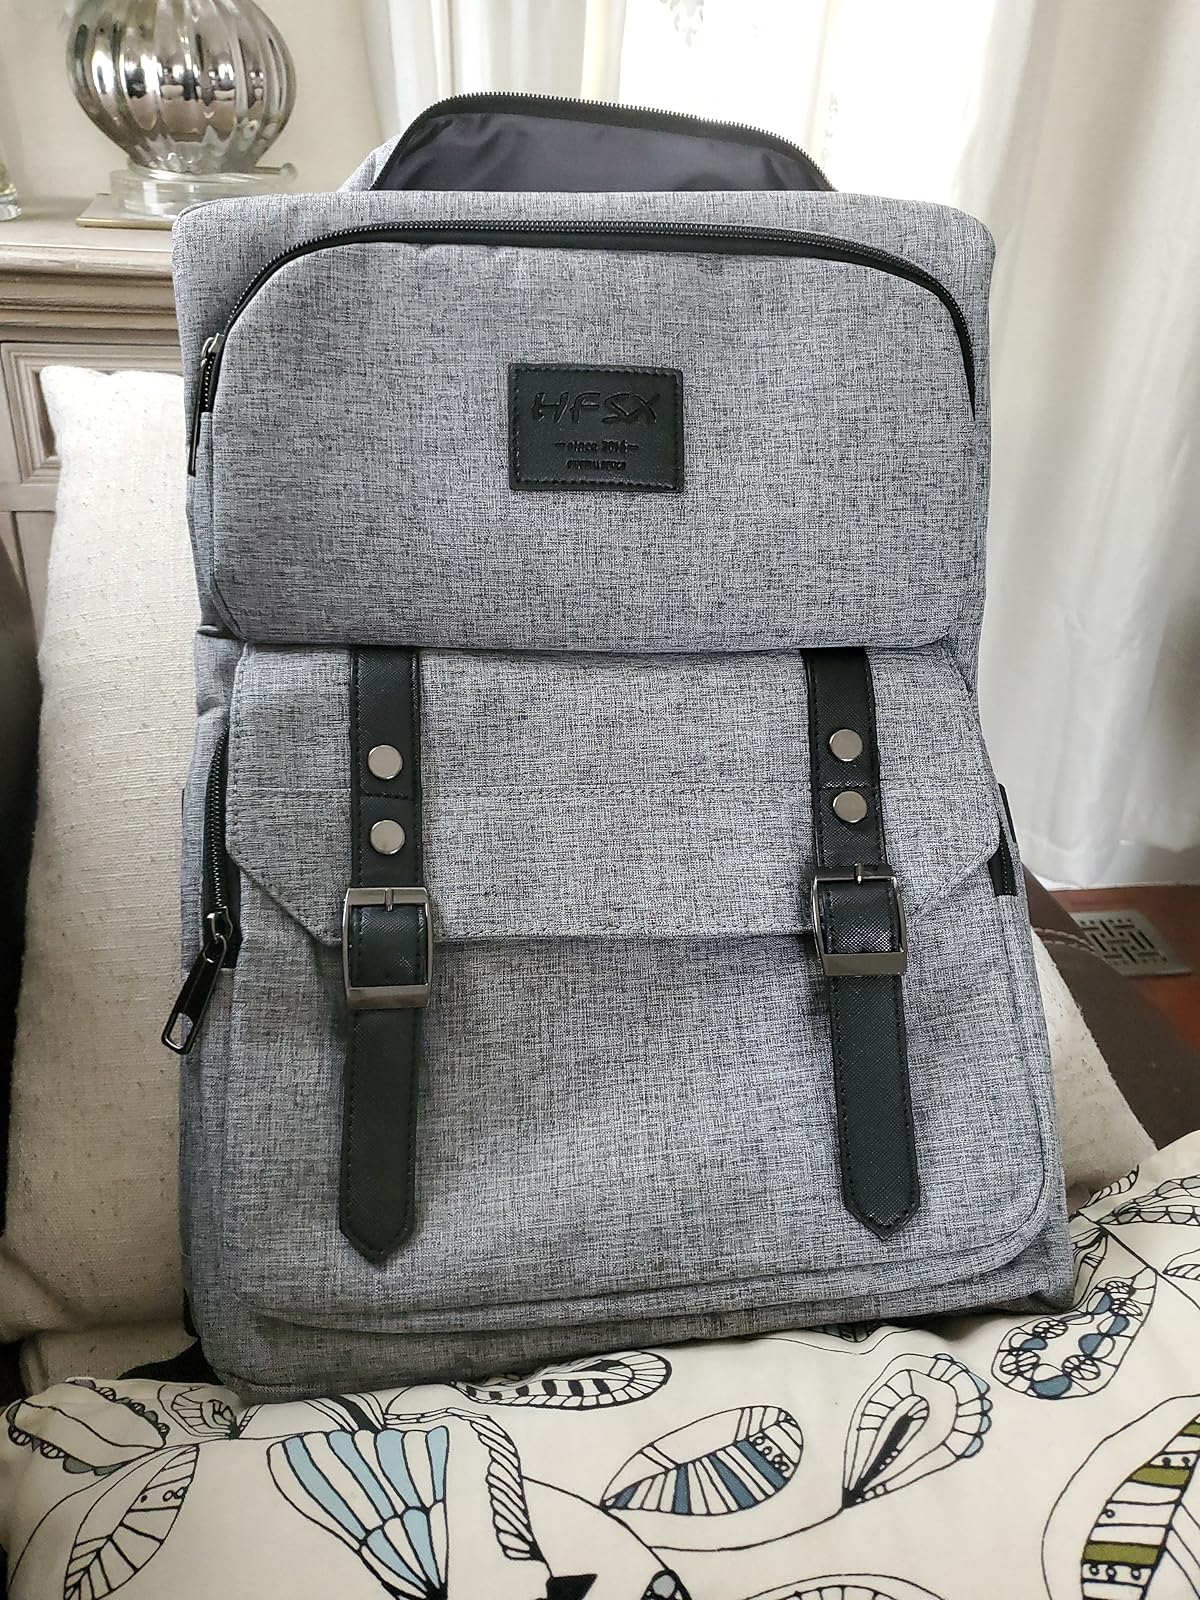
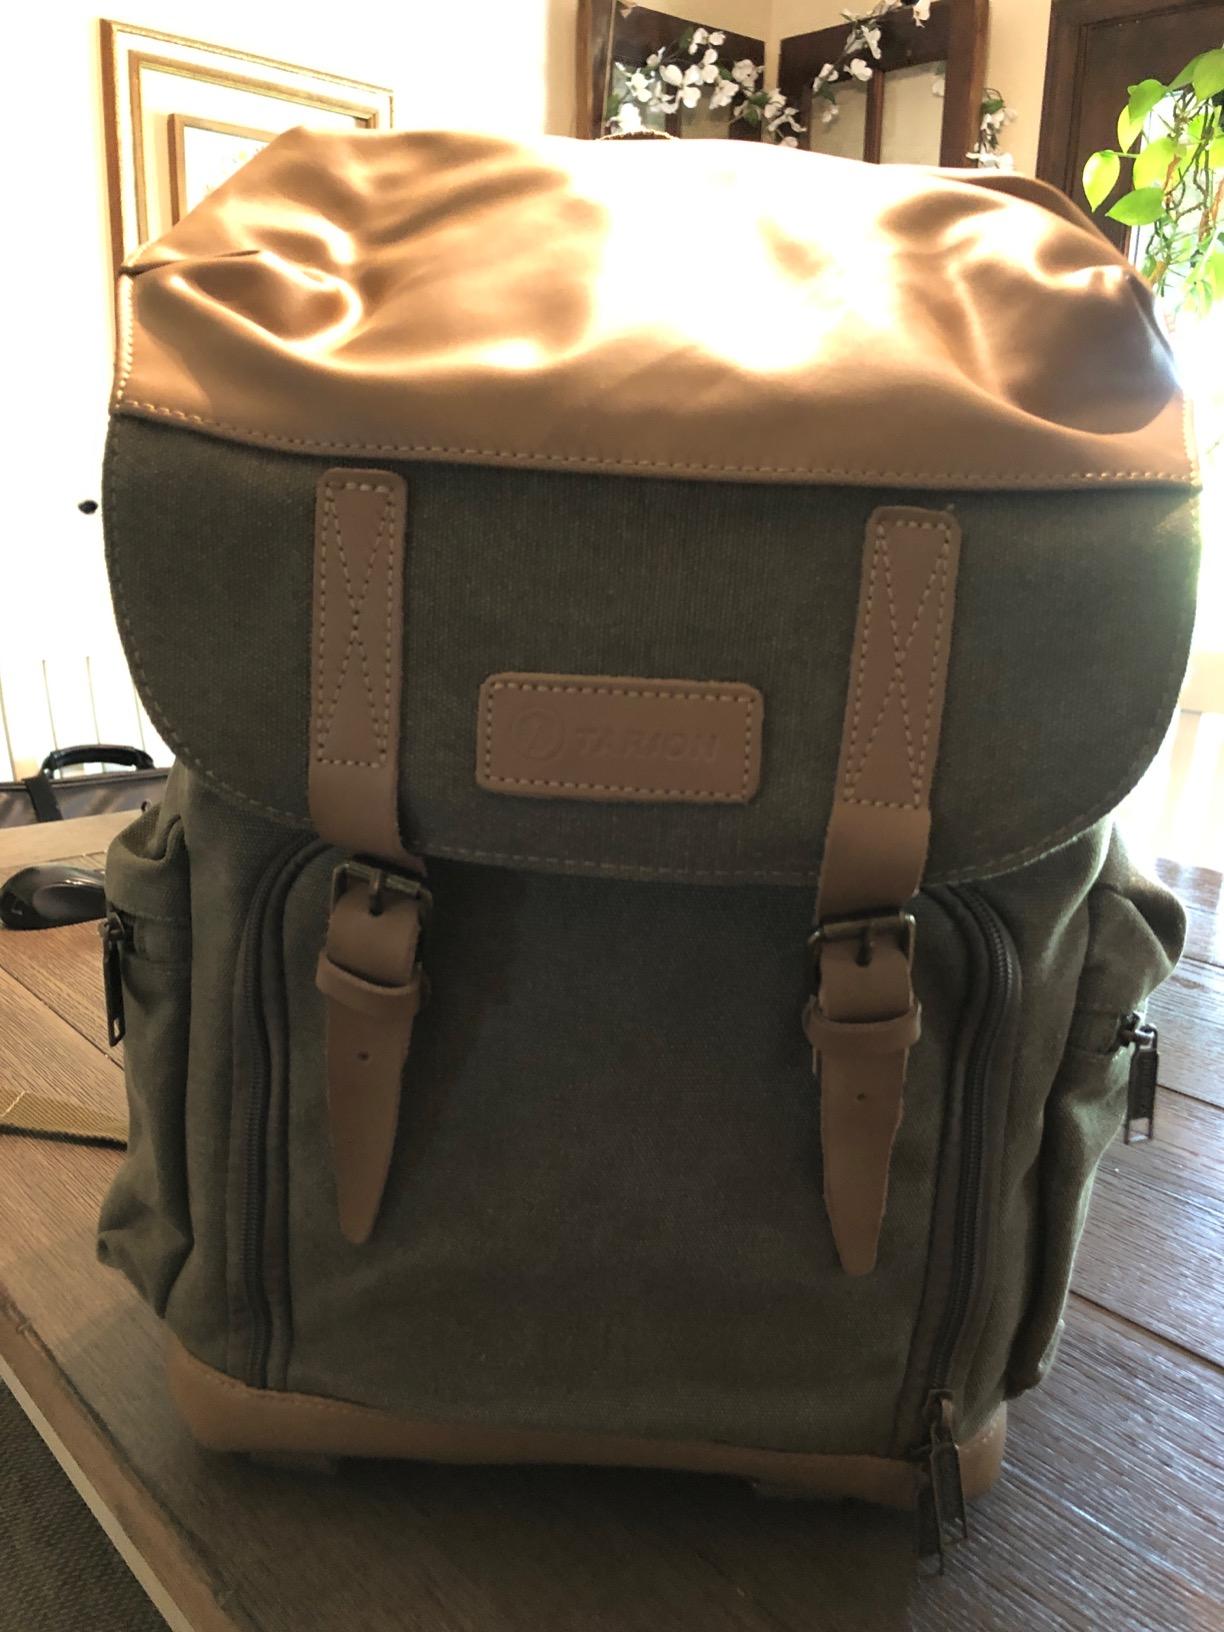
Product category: bag
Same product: no